Question: Please indicate a possible affordance area of the drink_with_bottle that can be used for drinking
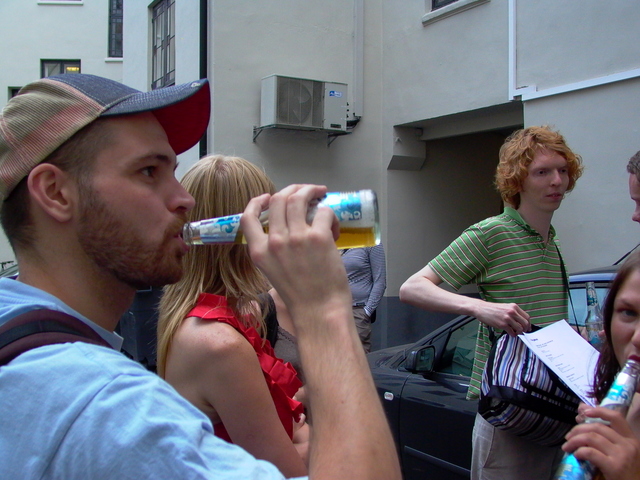
Answer: [184.5, 190, 381.5, 247]